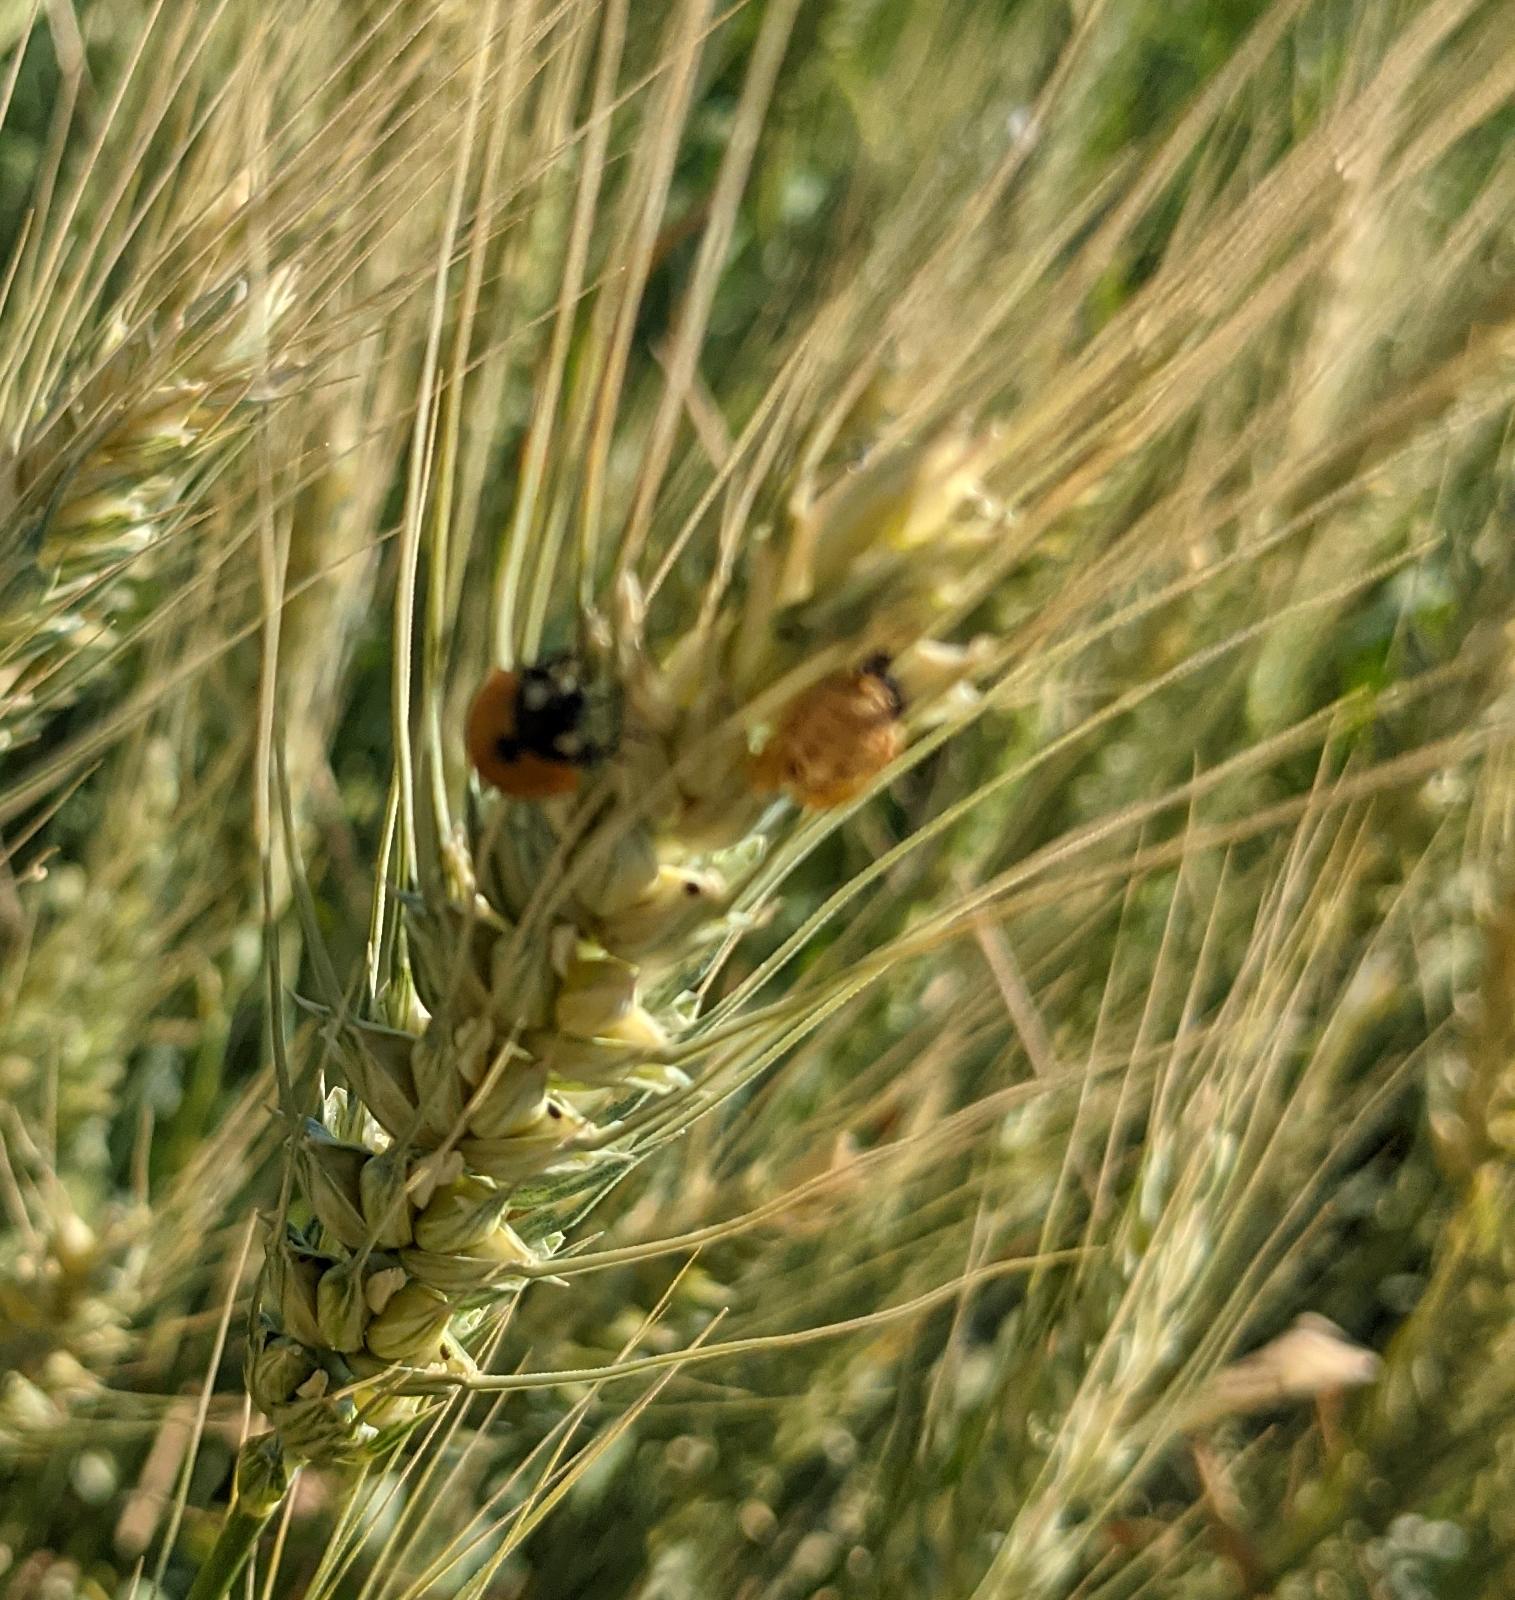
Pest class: predators